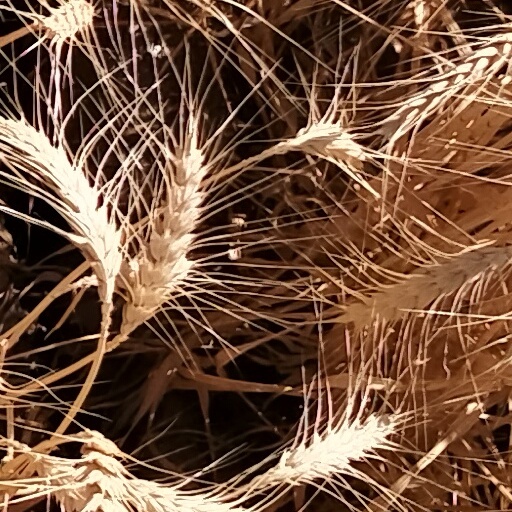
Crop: wheat